Old Fort of Zanzibar

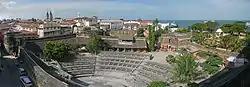
The old fort as seen from the House of Wonders

The Old Fort, also known as the Arab Fort and by other names, is a fortification located in Stone Town, the capital of Zanzibar. It is the oldest building and a major visitor attraction of Stone Town. It is located on the main seafront, adjacent to another landmark building of the city, the House of Wonders (former palace of the Sultan of Zanzibar), and facing the Forodhani Gardens.